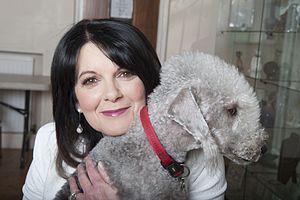
Jayne Senior, membre de l'ordre de l'Empire britannique, est une coordonnatrice de projet social et gérante du Swinton Lock Activity Centre près de Mexborough, dans le sud du Yorkshire, en Angleterre.